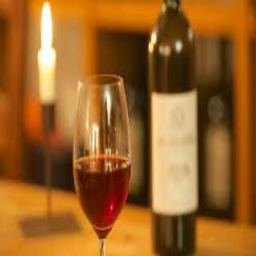
The Prince of Liechtenstein's wine cellars